Joan Jett and the Blackhearts

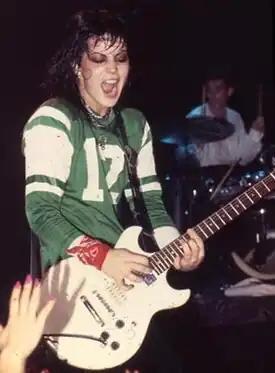

After collaborating on Jett's self-titled solo debut, which was released independently on Jett and Laguna's Blackheart Records label after the album was rejected by 23 major labels, Jett formed the Blackhearts with Laguna's assistance. Laguna recounted, "I told Joanie to forget the band and support herself on the advance money. There was enough for her but not for a band. She said she had to have a band. And I believe to this day that it was the Blackhearts, that concept, that made Joan Jett." She placed an ad in the "LA Weekly" stating that she was "looking for three good men". John Doe of X sat in on bass for the auditions held at S.I.R. studios in Los Angeles. He mentioned a local bass player, Gary Ryan, who had recently been crashing on his couch. Ryan was born Gary Moss, and adopted his stage name upon joining the Blackhearts in 1979, in part to cover up the fact that he was only 15 at the time. Ryan was part of the Los Angeles punk scene and had played bass with local artists Top Jimmy and Rik L. Rik. He had been a fan of the Runaways and Jett for years. Jett recognized him at the audition and he was in. Ryan in turn recommended guitarist Eric Ambel, who was also at the time part of Rik L. Rik. The final addition to the original Blackhearts was drummer Danny "Furious" O'Brien, formerly of the San Francisco band the Avengers. This lineup played several gigs at the Golden Bear, in Huntington Beach, California, and the Whisky a Go Go in Hollywood before embarking on their first European tour, which consisted of an extensive tour of the Netherlands and a few key shows in England, including the Marquee in London.